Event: Nepal Earthquake
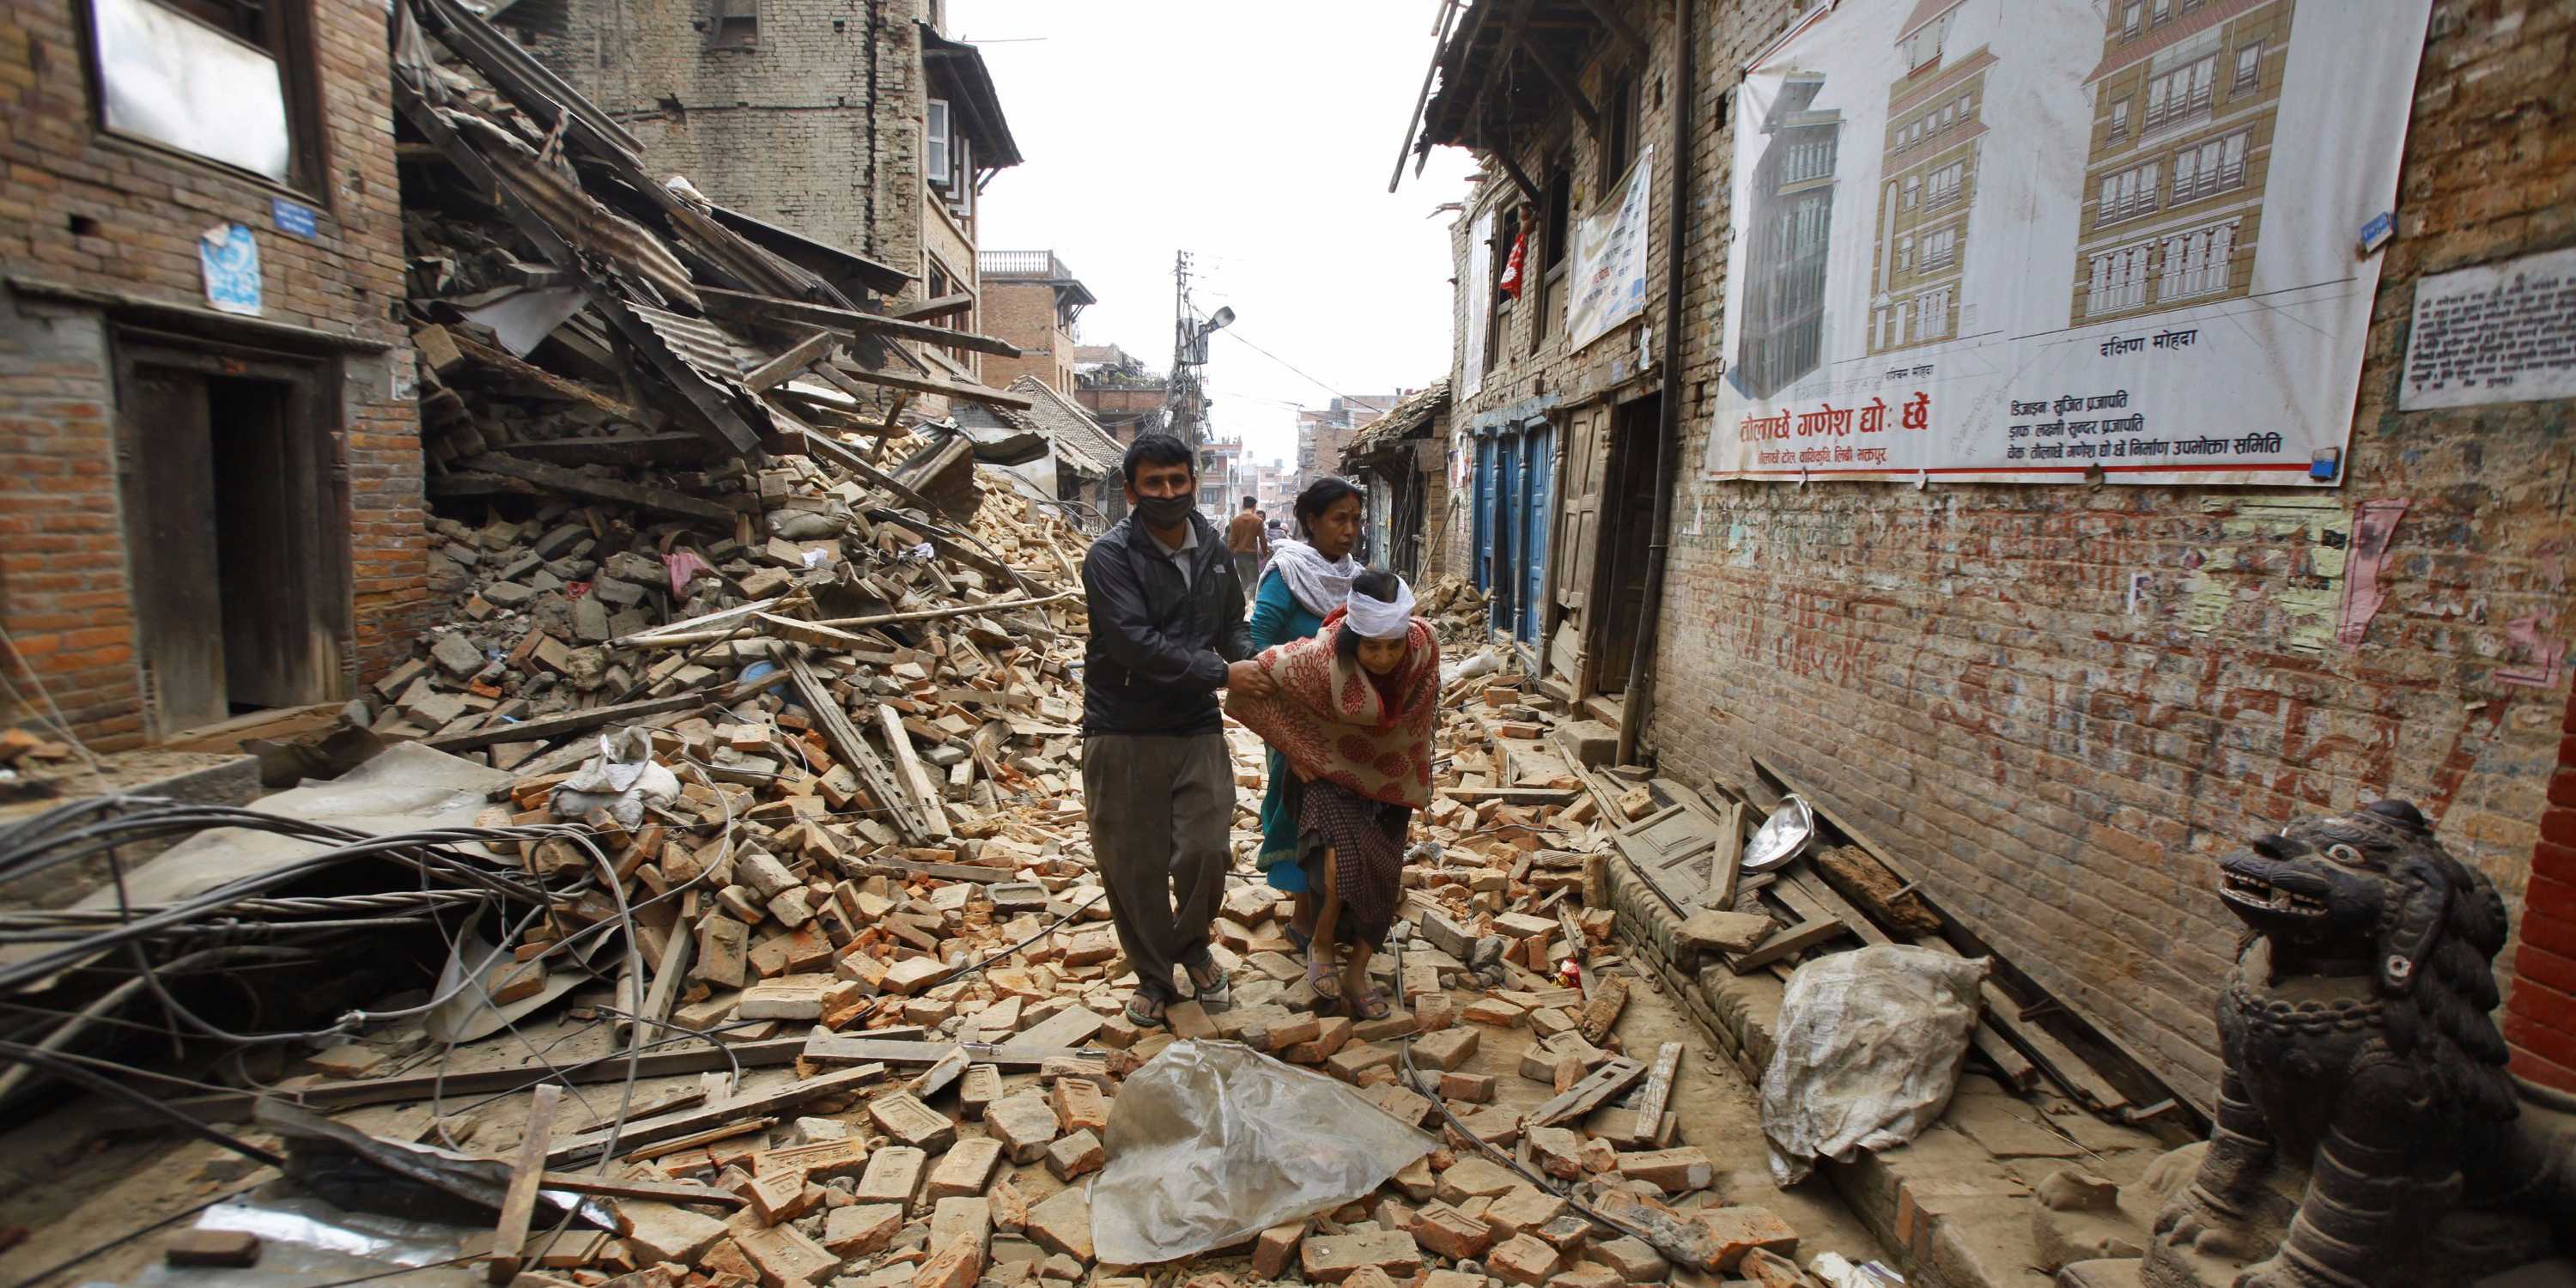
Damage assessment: damage